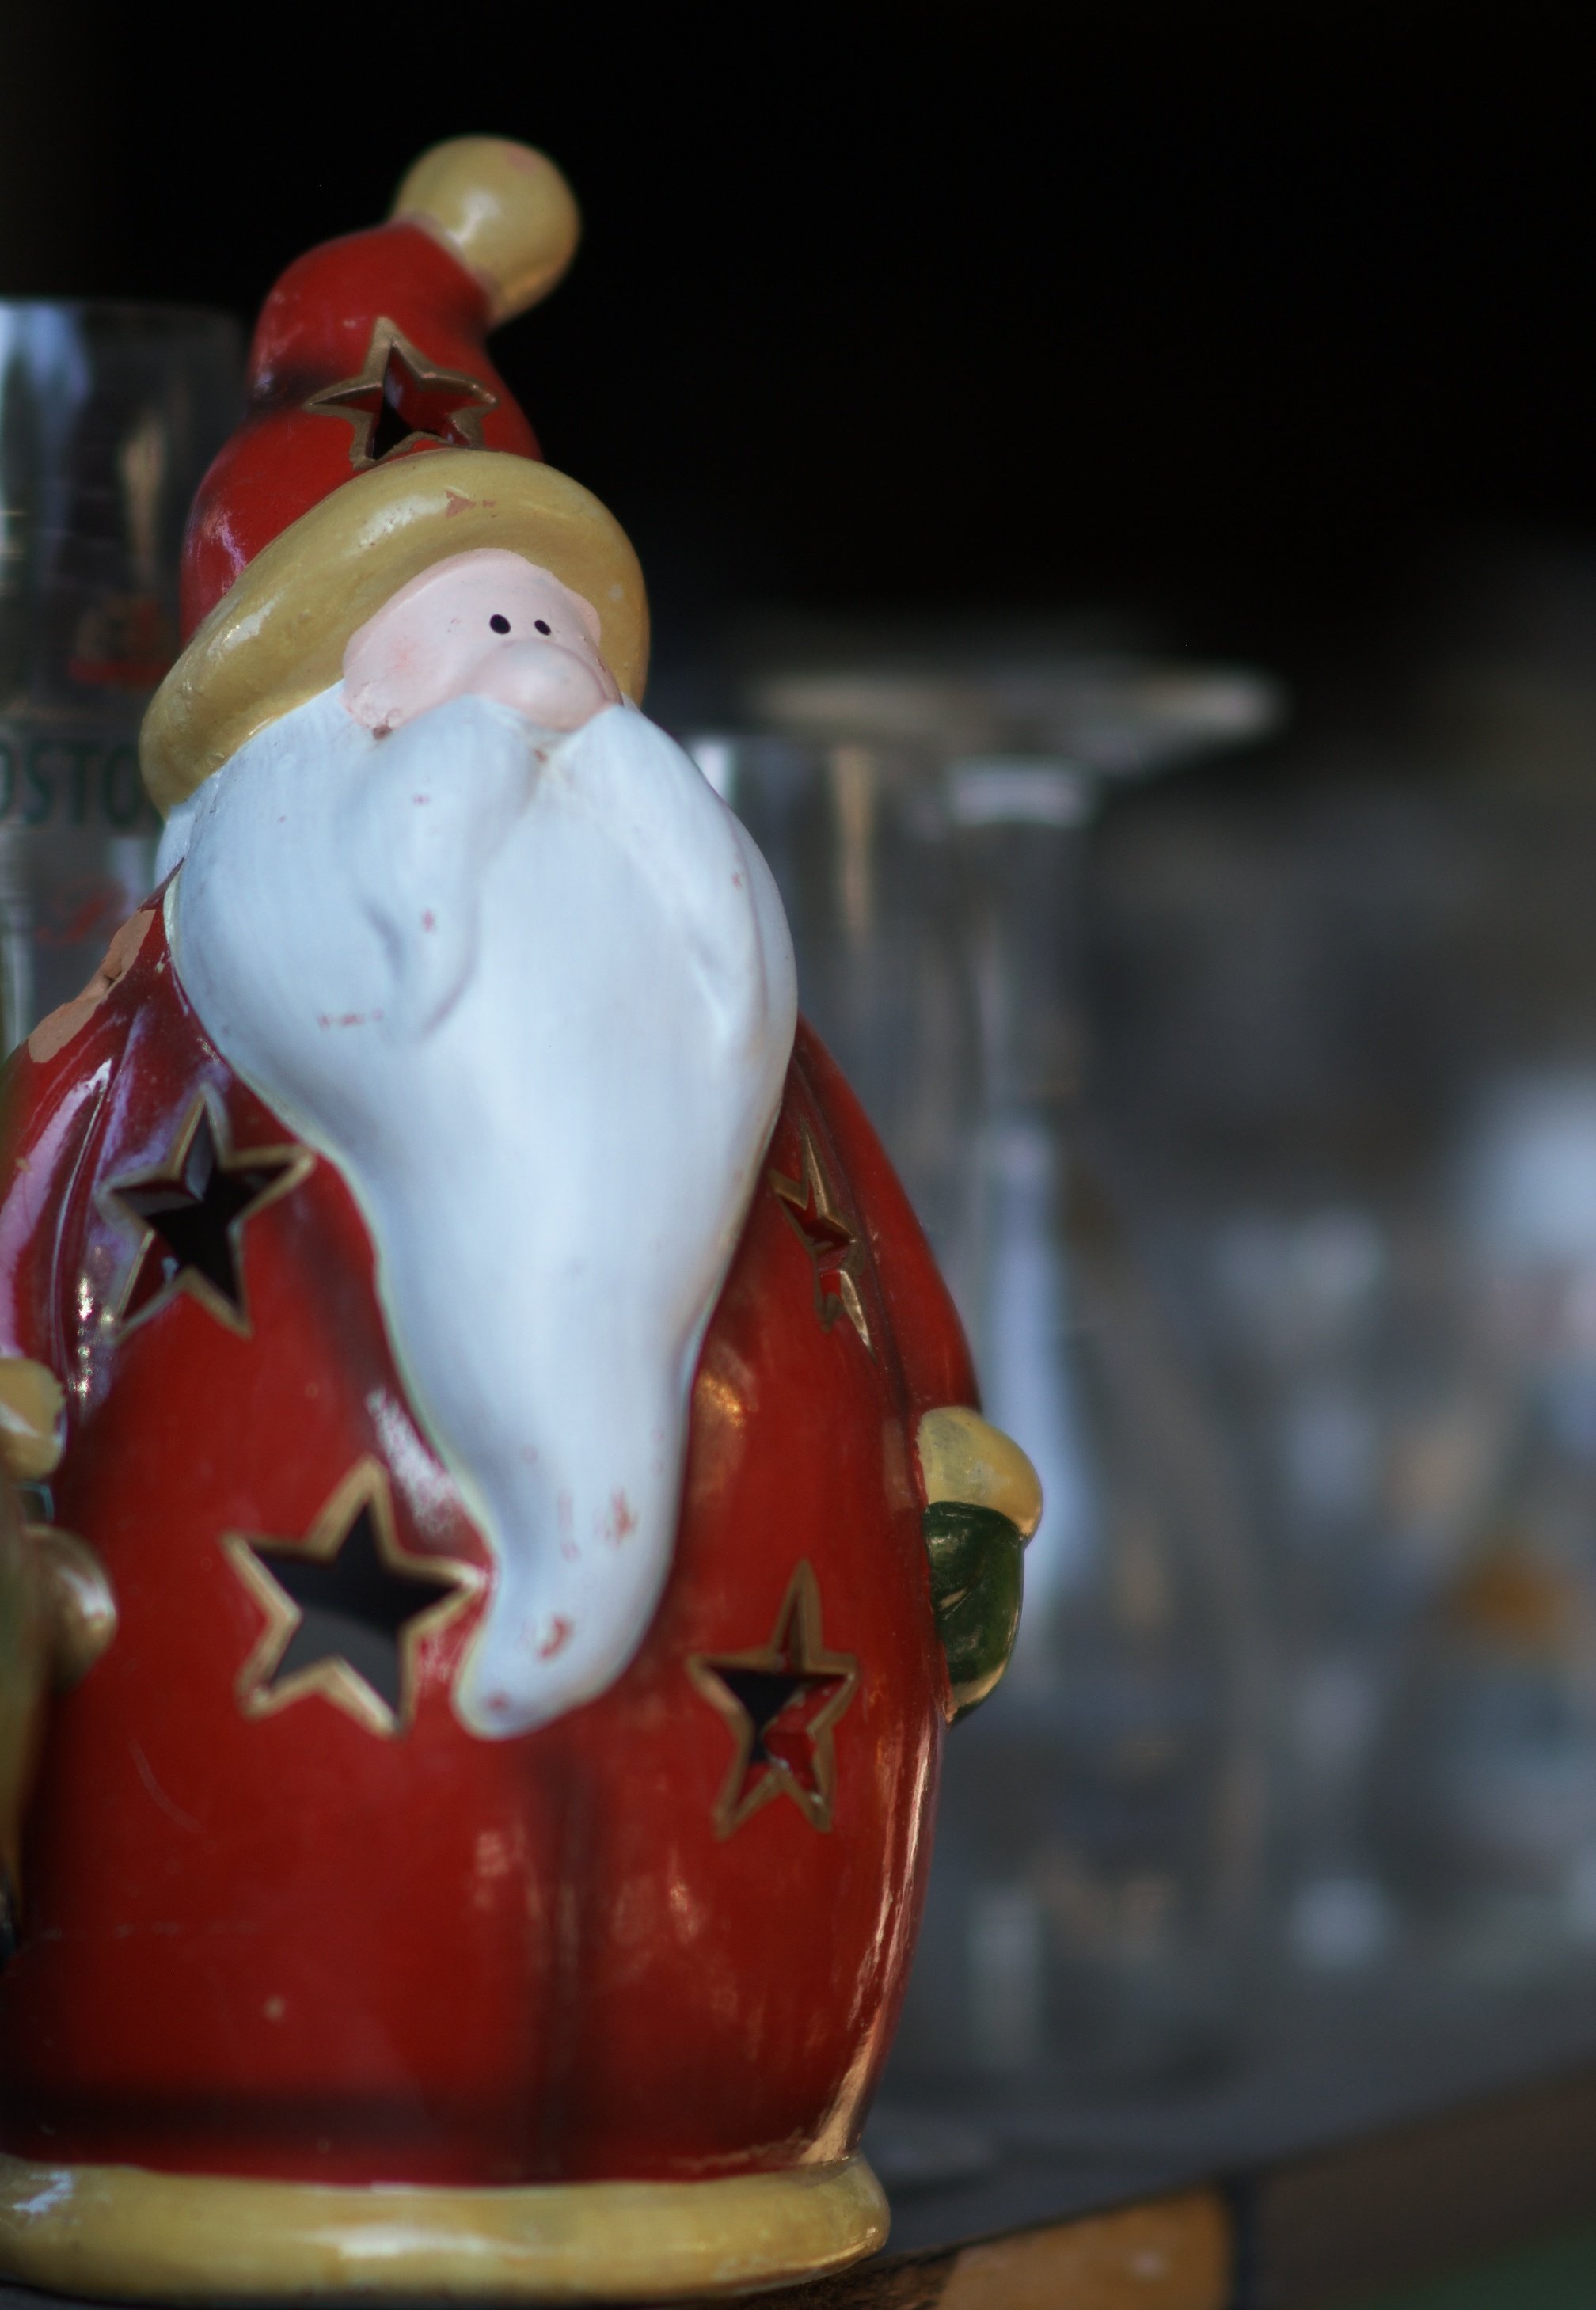
bokeh, monument, statue, red, toy, art, figurine, rawtherapee, walimex, samyang, pentax, 85mm, bokehlicious, lenstagged, steffenzahn, k100d, justpentax, iamflickr, 85mmf14, walimex85mm, walimexpro8514if, garden gnome